End of the Road (Jerry Lee Lewis song)

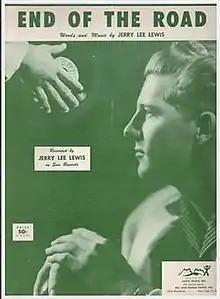
1956 sheet music cover, Knox Music, New York.

Jerry Lee Lewis recorded a new version of the song for Smash Records which appeared on the 1969 compilation album "Jerry Lee Lewis: The Golden Rock Hits of Jerry Lee Lewis" and the 1974 collection "Golden Hits"